Stella Duffy

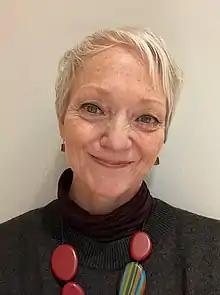
Duffy in 2022

Stella Frances Silas Duffy (born 1963) is a London-born writer and theatremaker. Born in London, she spent her childhood in New Zealand before returning to the UK.